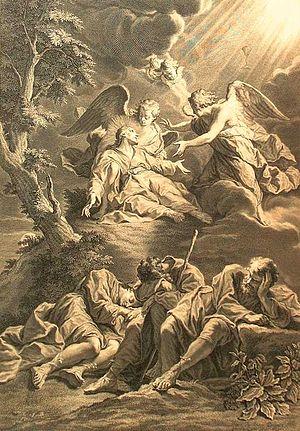
Pierre Imbert Drevet, né le 22 juin 1697 à Paris où il est mort le 27 avril 1739, est un graveur français, deuxième d'une famille d'illustres graveurs.